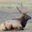
Label: deer